Beechcraft Model 18

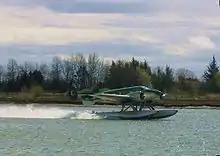
Beechcraft 18 on floats

Production got an early boost when Nationalist China paid the company US$750,000 for six M18R light bombers, but by the time of the U.S. entry into World War II, only 39 Model 18s had been sold, of which 29 were for civilian customers. Work began in earnest on a variant specifically for training United States Army Air Forces (USAAF) military pilots, bombardiers, and navigators. The effort resulted in the Army AT-7. Further development led to the AT-11 navigation trainer, C-45 military transport, and F-2 (the "F" standing for "Fotorecon", short for "photographic reconnaissance"). The United States Navy first adopted the Beech 18 as the JRB-1, equivalent to the F-2, followed by the JRB-2 transport; the JRB was initially named the Voyager, but this name did not enter common use, and JRBs were generally called Expeditors like their USAAF counterparts. The first JRB-1 obtained by the Navy, bureau number (BuNo) "09771", was converted from the last civil Model 18 built before production was earmarked solely for the military for the duration of the war. The Navy subsequently obtained more Model 18s as the JRB-3 (C-45B), JRB-4 (UC-45F), SNB-1 Kansan (AT-11), SNB-2 (AT-7), and SNB-2C (AT-7C). Existing naval Twin Beeches were subsequently modified into the SNB-2H air ambulance, SNB-2P reconnaissance trainer, and SNB-3Q electronic countermeasures trainer. The United States Coast Guard acquired seven JRB-4 and JRB-5 aircraft from the Navy between 1943 and 1947; they were primarily used as utility transports, with one aircraft later converted for aerial mapping, and another used for proficiency flying.